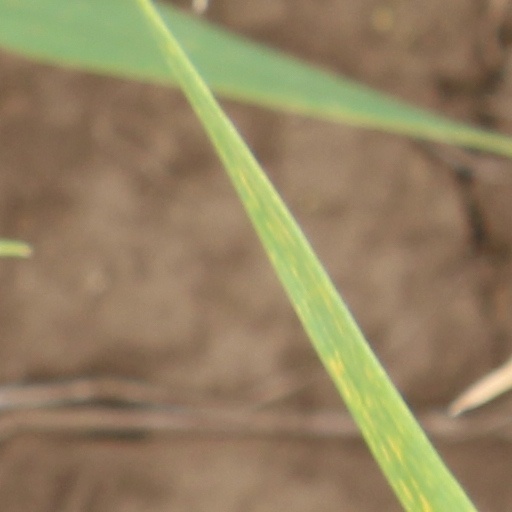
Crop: wheat